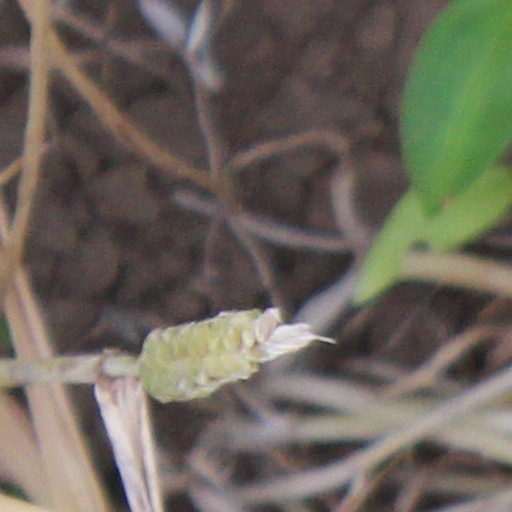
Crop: wheat